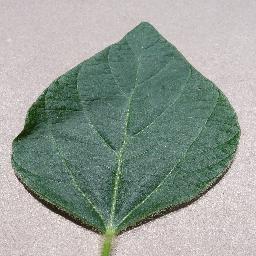
Label: Soybean___healthy